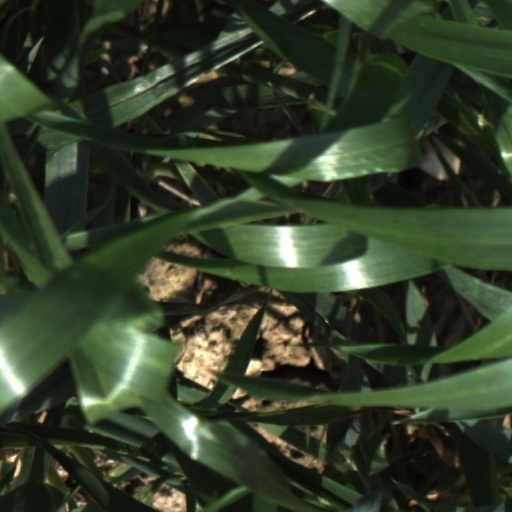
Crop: wheat